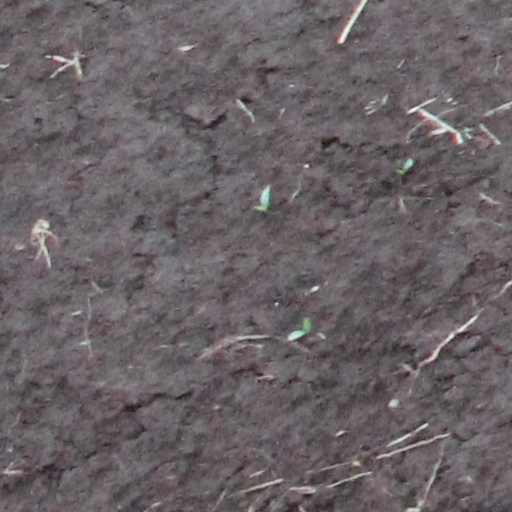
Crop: wheat